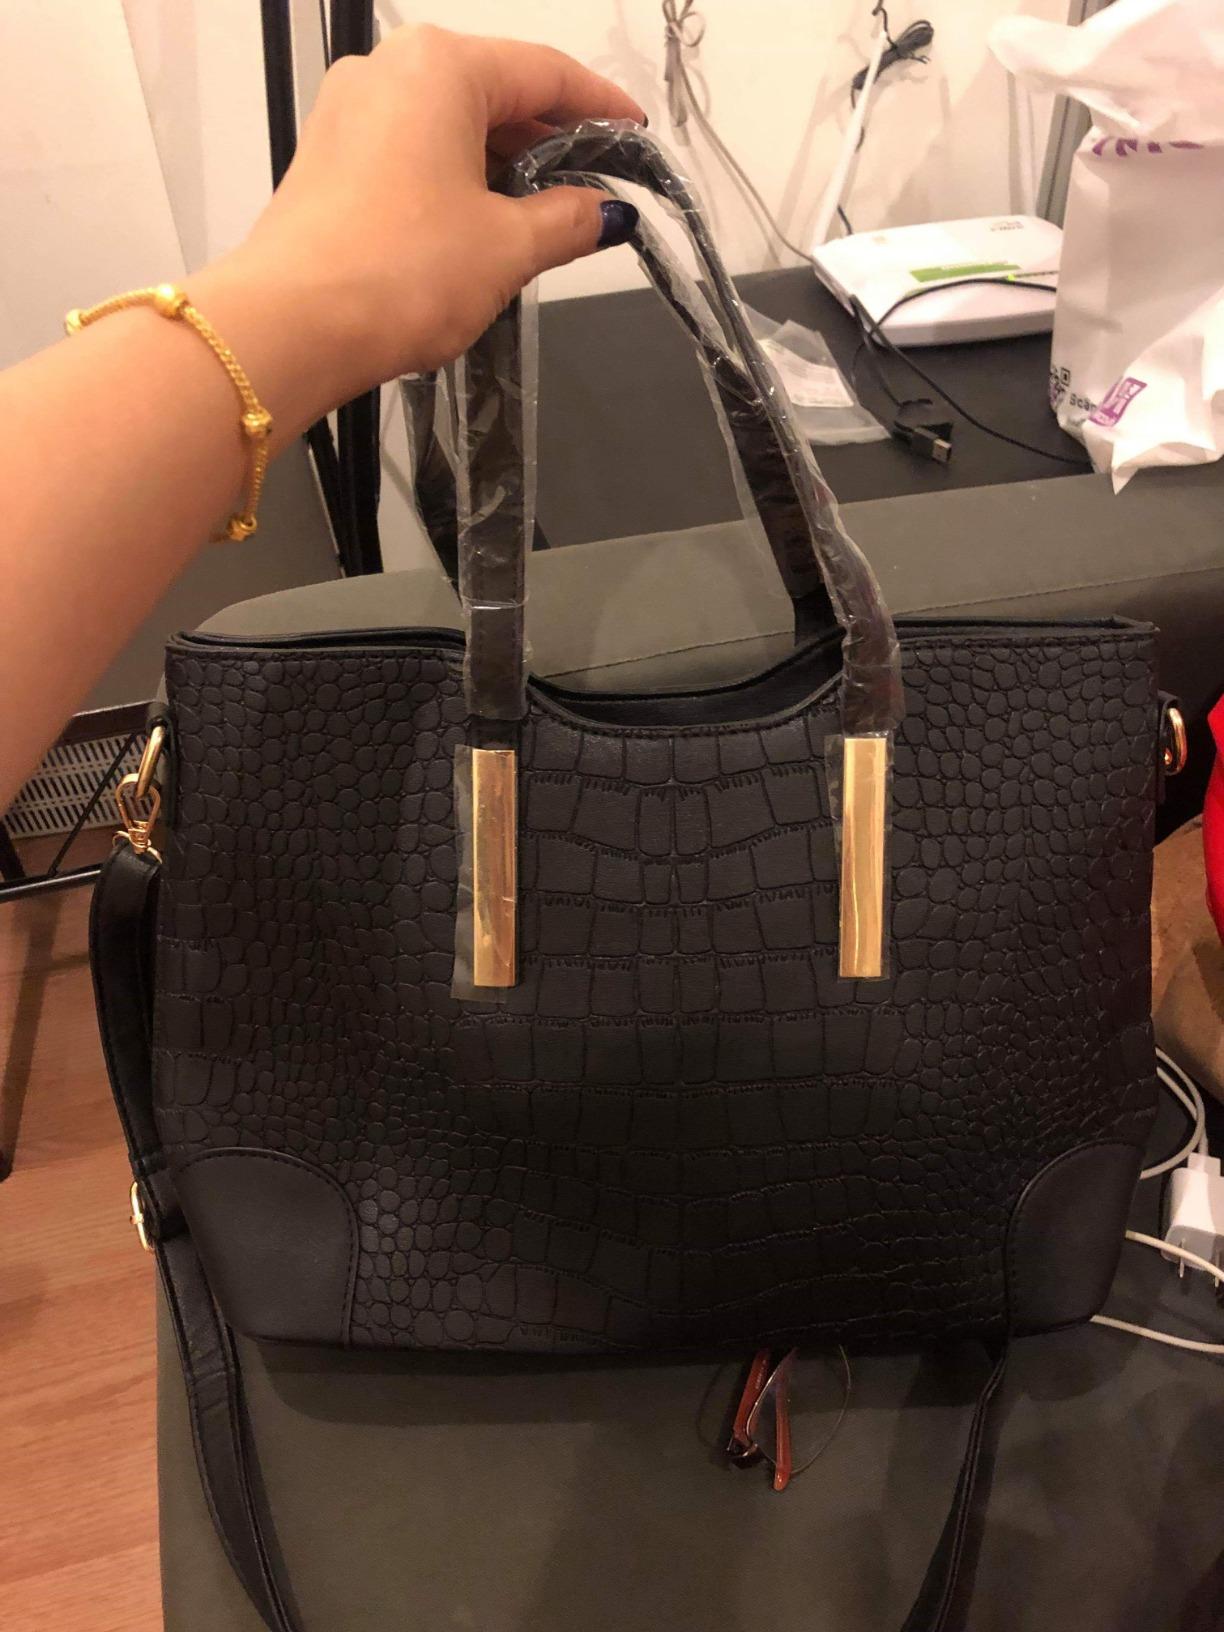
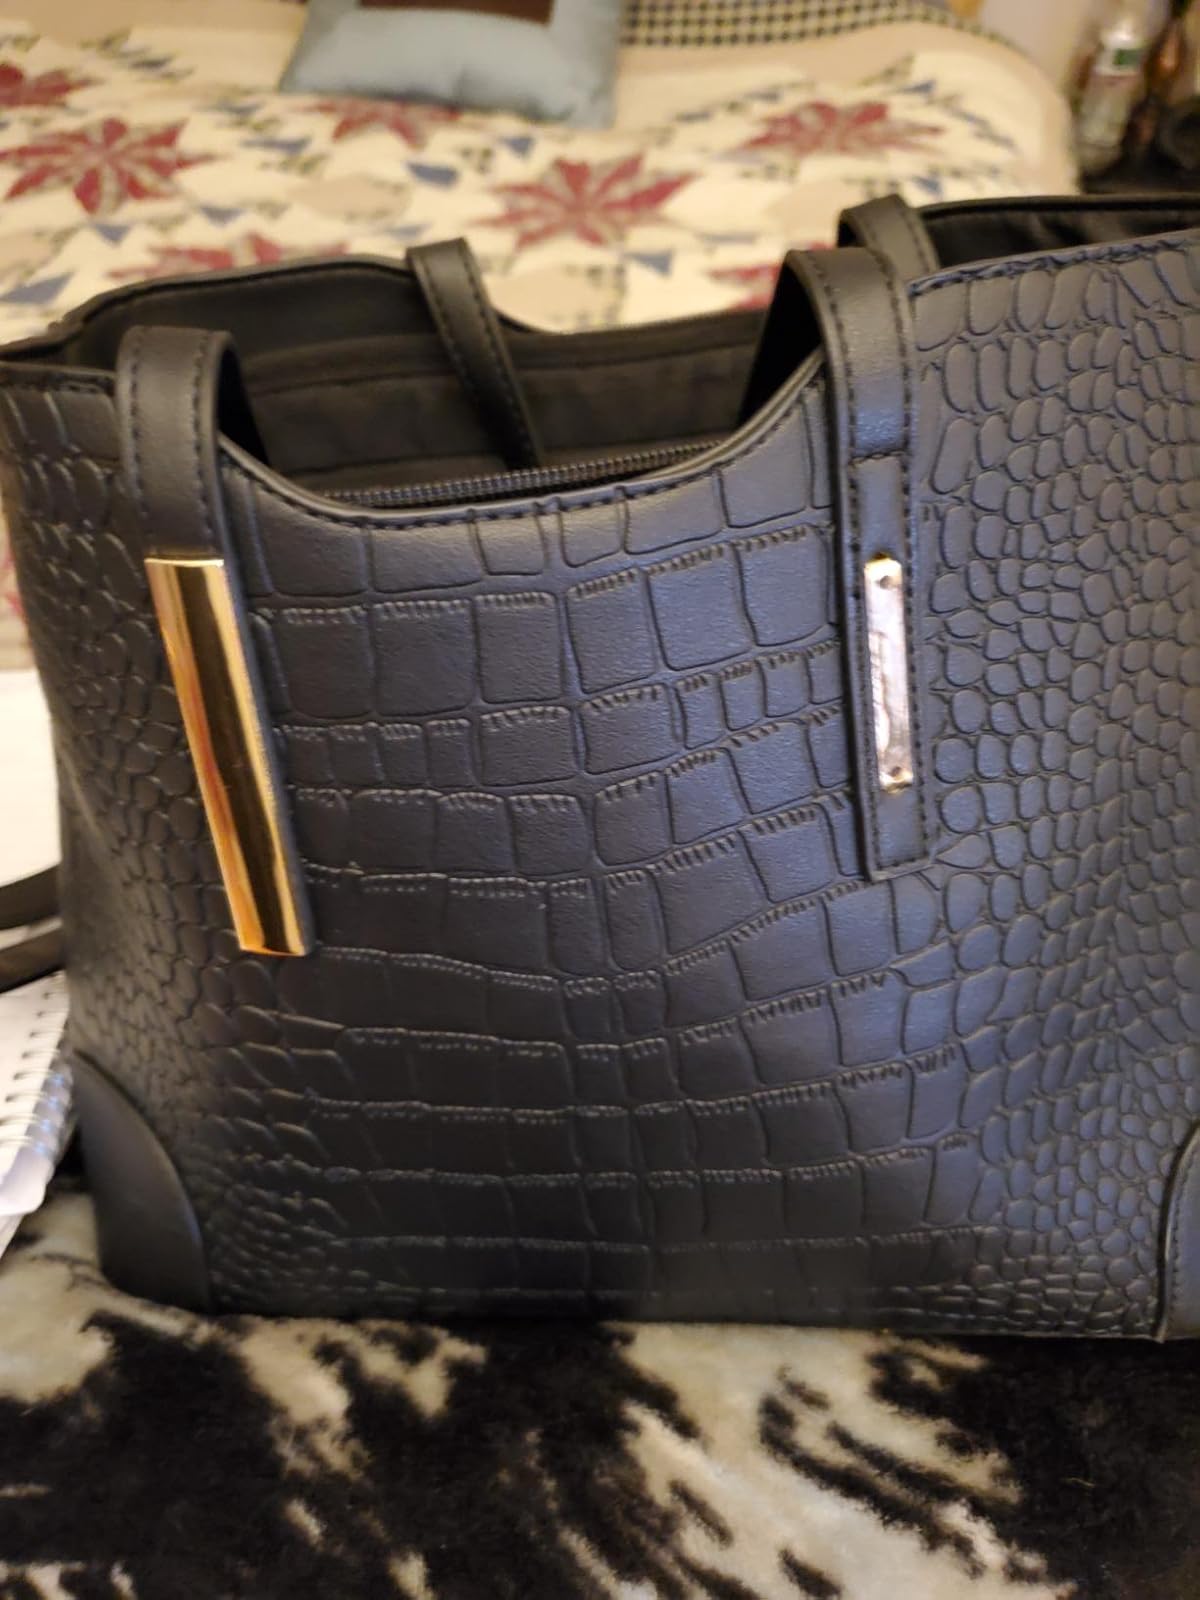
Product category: accessories_handbag
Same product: yes